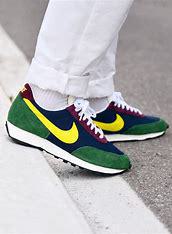
Brand: Nike
Model: Daybreak